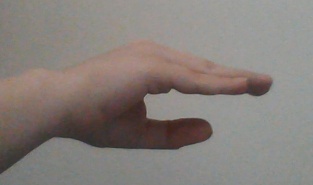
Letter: jeem